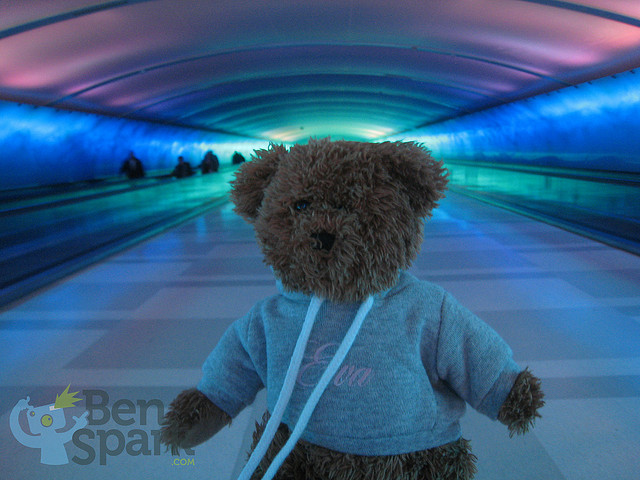
A teddy bear in a gray sweatshirt stands between two people movers at an airport or train station.